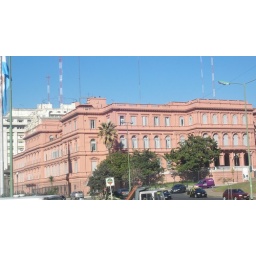
casa rosada (=similiar to the white house in the USA)